Leigh Richmond Roose

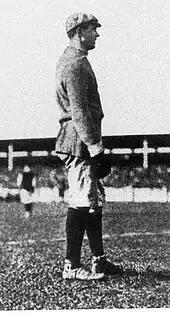
Roose models the typical attire of an Edwardian goalkeeper in an uncredited photo of c.1905. Note the apparent absence of shinpads and switch from iconic white gloves.

Physical size and agility have, nonetheless, never been sufficient, on their own, to qualify a goalkeeper for greatness, and Jimmy Ashcroft, the Woolwich Arsenal goalkeeper, contributed an appreciation of Roose which singled him out for his bravery in diving at the feet of onrushing forwards: